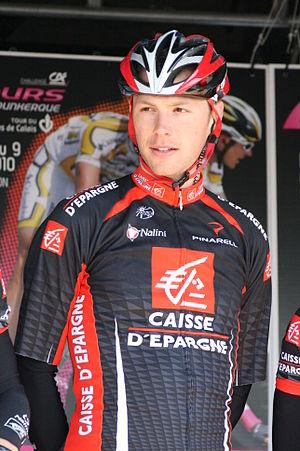
Arnaud Coyot, lors de la présentation des équipes des 4 jours de Dunkerque 2010